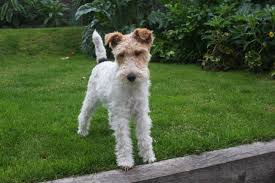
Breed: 226-n000057-wire_haired_fox_terrier